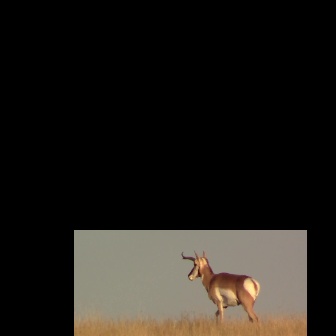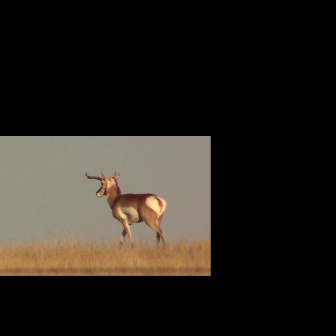
  Please identify the target specified by the bounding box [181,249,260,329] in the first image and locate it in the second image. Return the coordinates in [x_min,y_min,x_max,y_max] format.
Answer: [84,170,167,253]